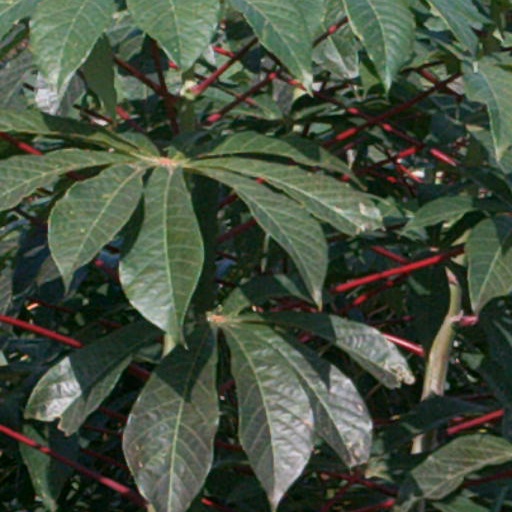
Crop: cassava